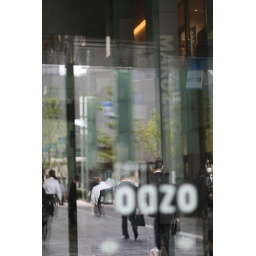
office building near Tokyo station